Georgian Museum of Fine Arts

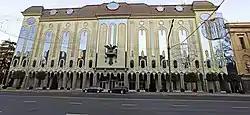
Georgian Museum of Fine Arts facade

Georgian Museum of Fine Arts is a private art museum located on the Rustaveli Avenue in Tbilisi, Georgia (country). The construction broke ground in 2013 and is the only building in Georgia built purposely to house art exhibitions. The museum official opening was held on September 26, 2018, while it opened to the public on October 2, 2018. The museum houses over 3500 artworks, created by over 80 artists during the last 70 years. The museum exhibits private art collection of the family of Dr. George (Gia) Jokhtaberidze and Manana Shevardadze, founders of Magticom, the largest telecommunications company in Georgia.